Starter for 10 (film)

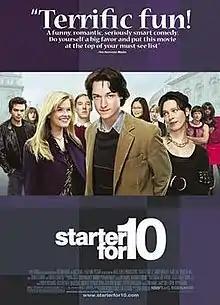
US release poster

Starter for 10 is a 2006 British comedy-drama film directed by Tom Vaughan from a screenplay by David Nicholls, adapted from his 2003 novel "Starter for Ten". The film stars James McAvoy as a university student who wins a place on a "University Challenge" quiz team. It premiered at the Toronto International Film Festival in September 2006, and was released in the UK and Ireland on 10 November 2006, and in Canada and the US on 23 February 2007.